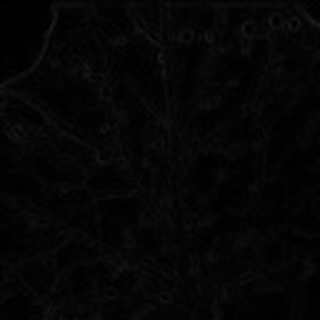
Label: cotton_aphids